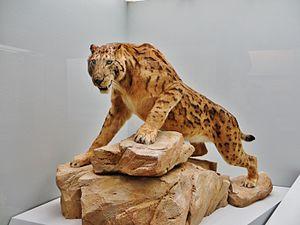
Les Smilodontini forment une tribu éteinte de félins de la sous-famille des Machairodontinae. Ils étaient endémiques à l'Amérique du Sud, l'Amérique du Nord, l'Europe, l'Asie et l'Afrique au cours du Miocène jusqu'au Pléistocène, c'est-à-dire il y a environ entre 10,3 millions d'années et -10 000 ans.
Les machairodontinés ou simplement machairodontes forment une sous-famille éteinte de très grands félins apparus vers le début du Miocène, il y a environ 16 millions d'années et qui ont totalement disparu au début de l'Holocène, il y a environ 10 000 ans.